Western concert flute family

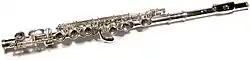
The Myall-Allen G Treble Flute.

The treble flute is pitched in the key of G, a fifth above the concert flute. The instrument is rare today, only occasionally found in flute choirs or private collections.